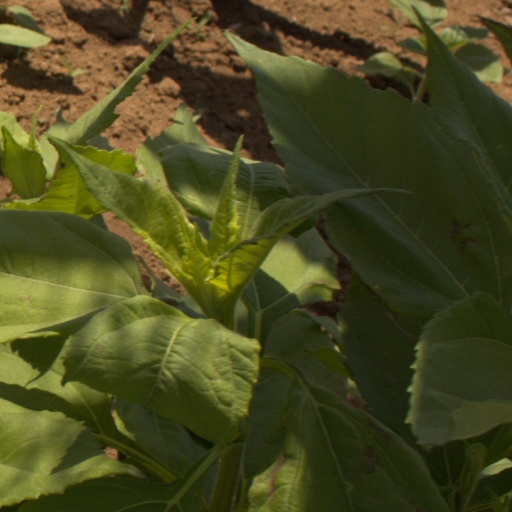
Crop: Jerusalem artichoke